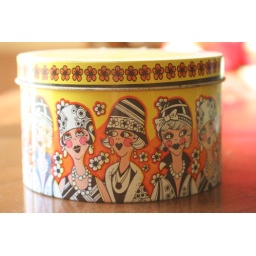
a yellow tin with flapper girls in browns, pinks, and orange.  bought at an estate sale.